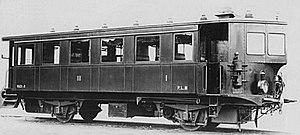
Automotrice à vapeur Purrey VACf4 du PLM, 1905. Compound 4 cylindres (140 x 200 mm &amp
Valentin Purrey, né en 1861 à Layrac dans le département de Lot-et-Garonne et décédé à Bordeaux en 1928, est un ingénieur civil autodidacte spécialiste des engins à vapeur.